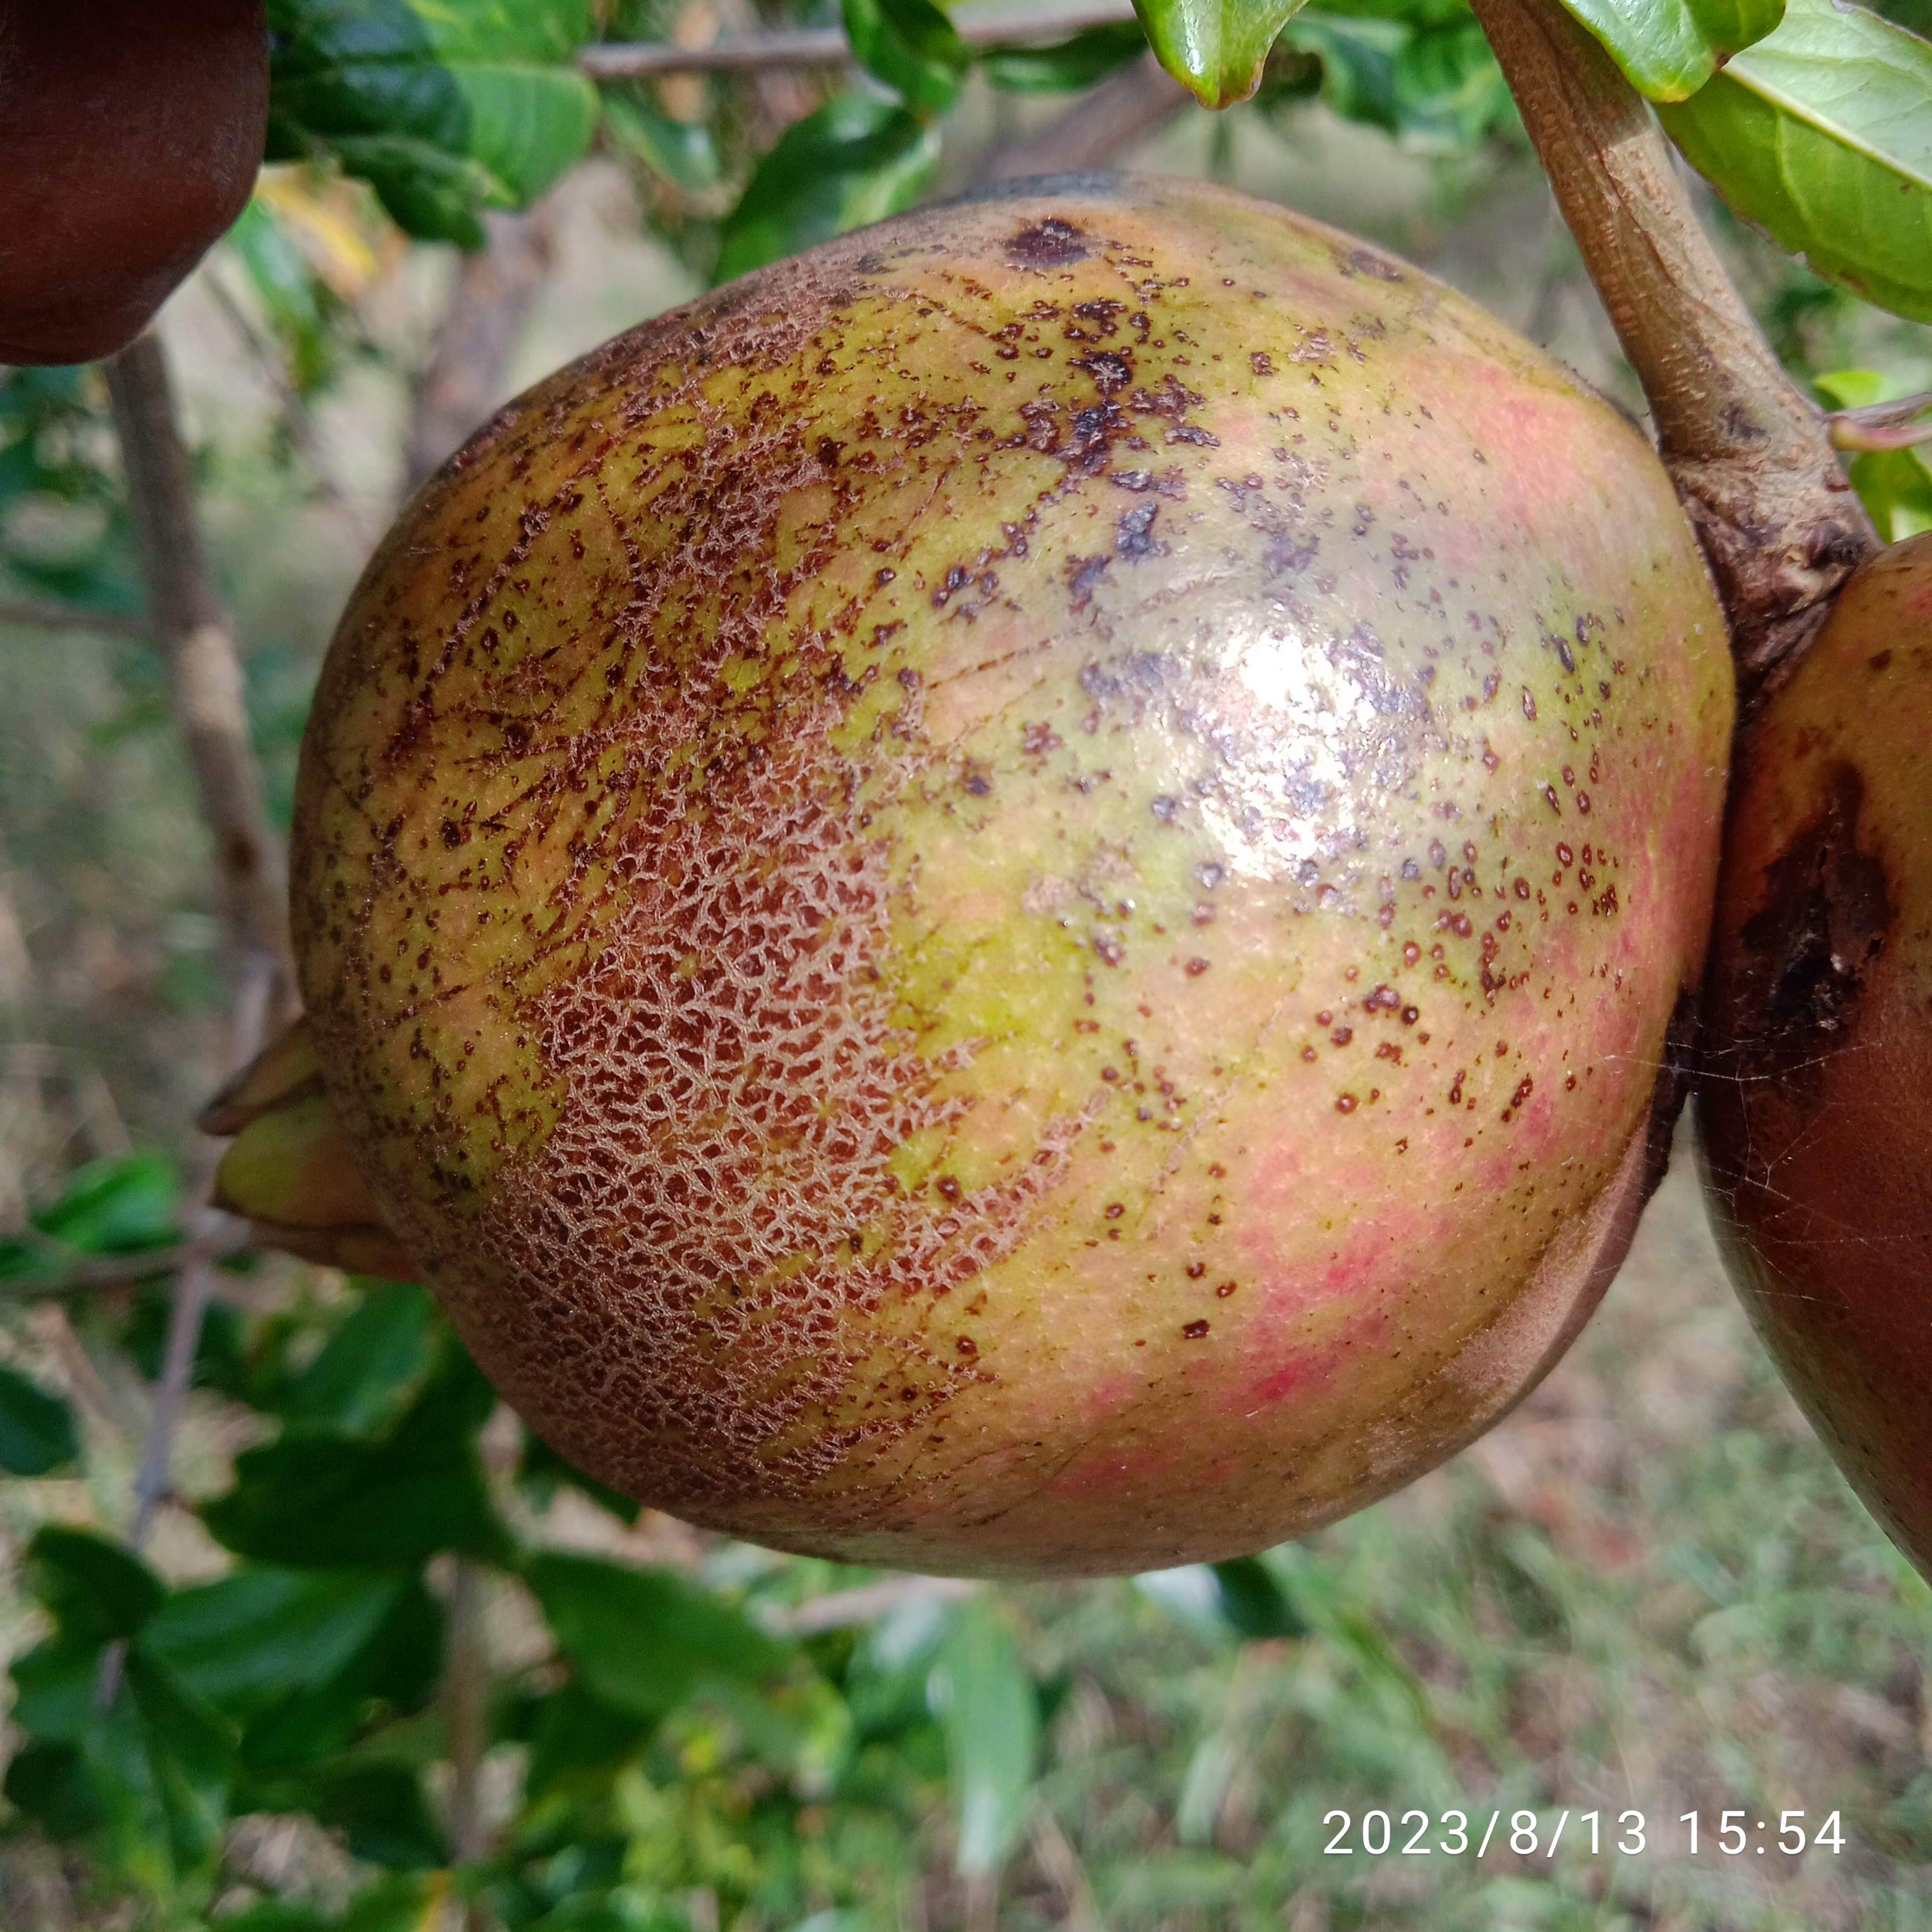
Label: Cercospora